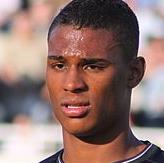
Age: 21